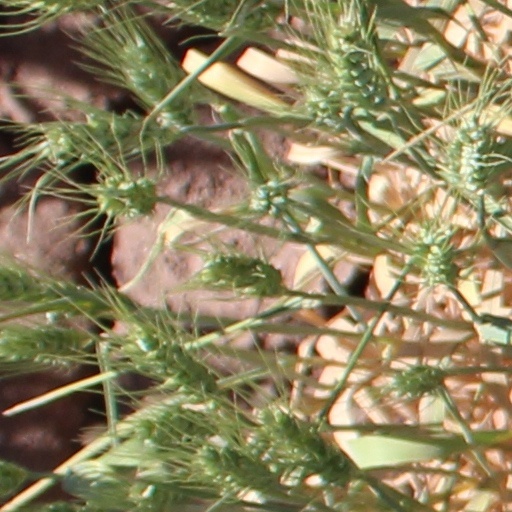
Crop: wheat